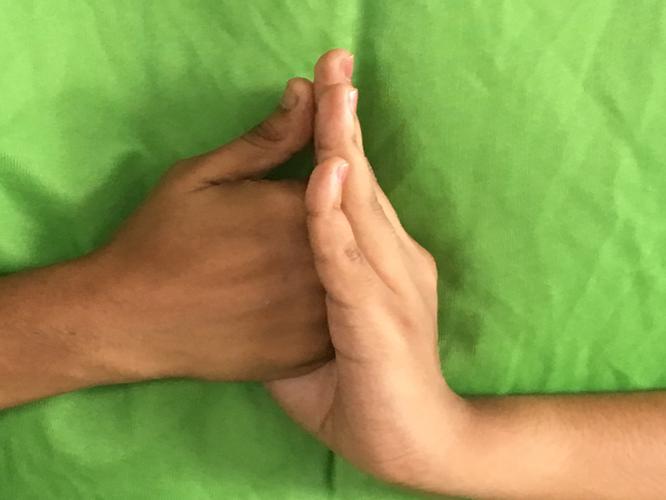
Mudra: Shanka
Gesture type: double_hand